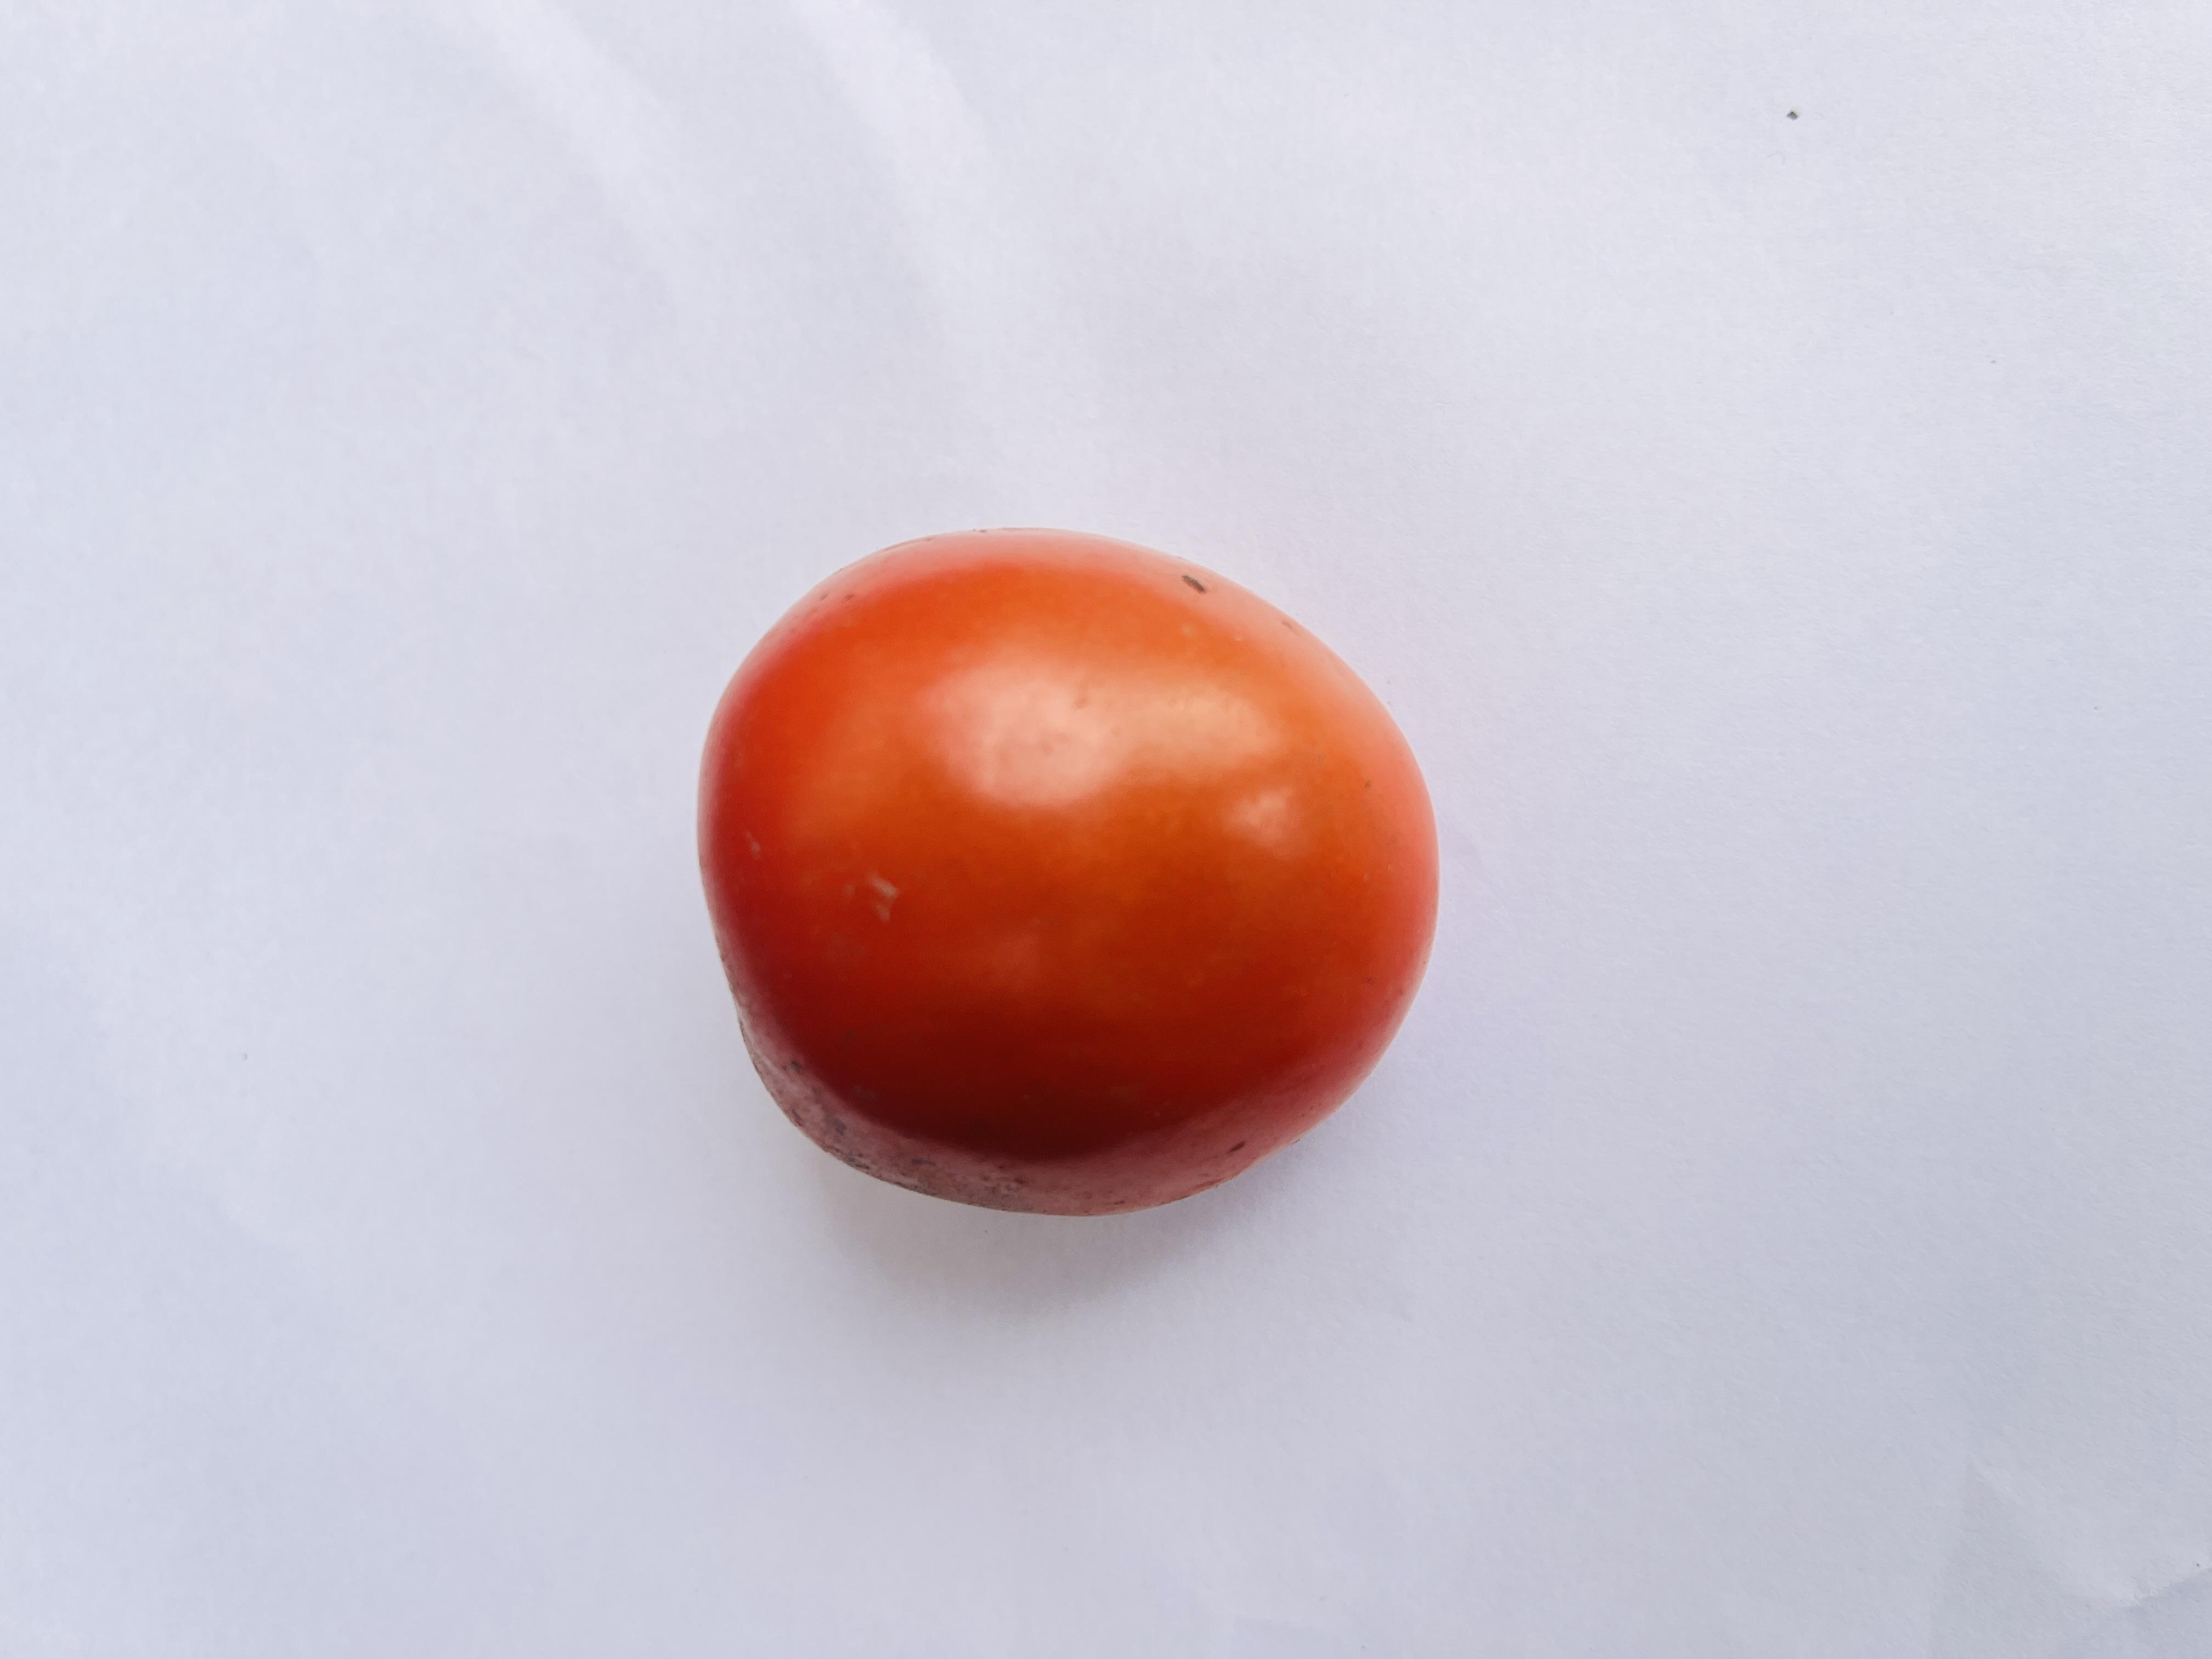
Label: Tomato